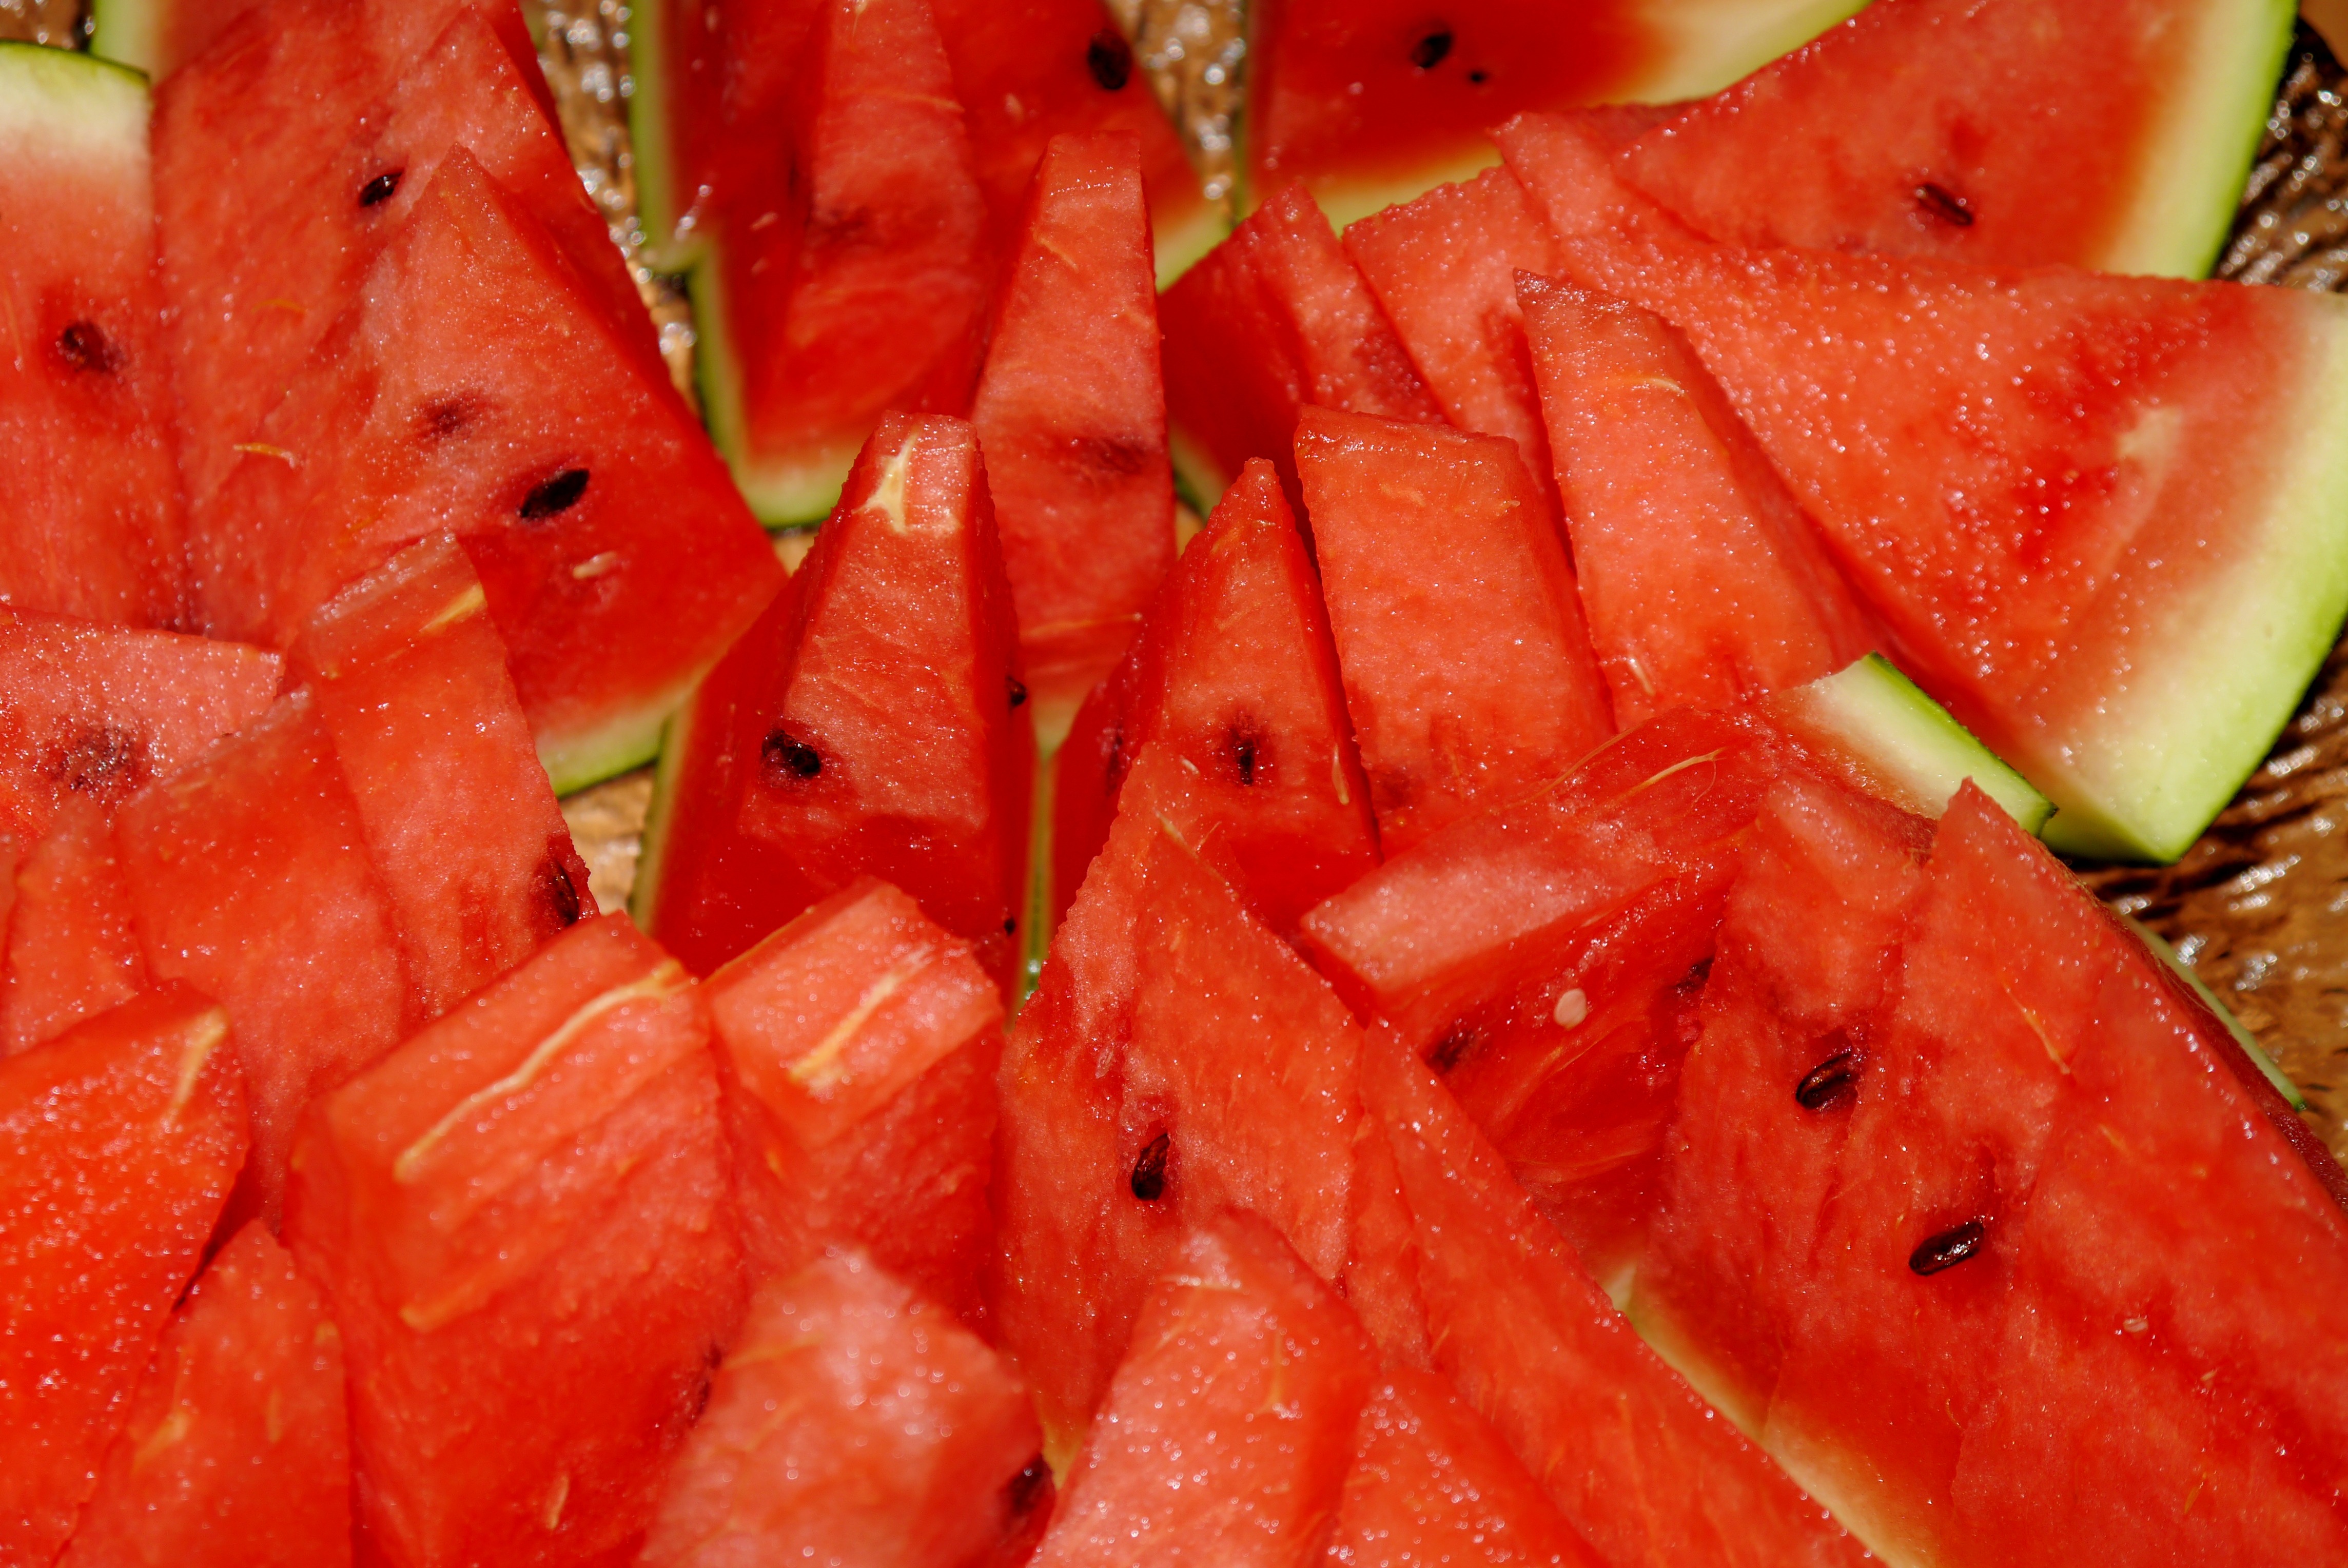
nature, plant, fruit, food, green, red, produce, vegetable, watermelon, melon, flowering plant, land plant, citrullus, cucumber gourd and melon family